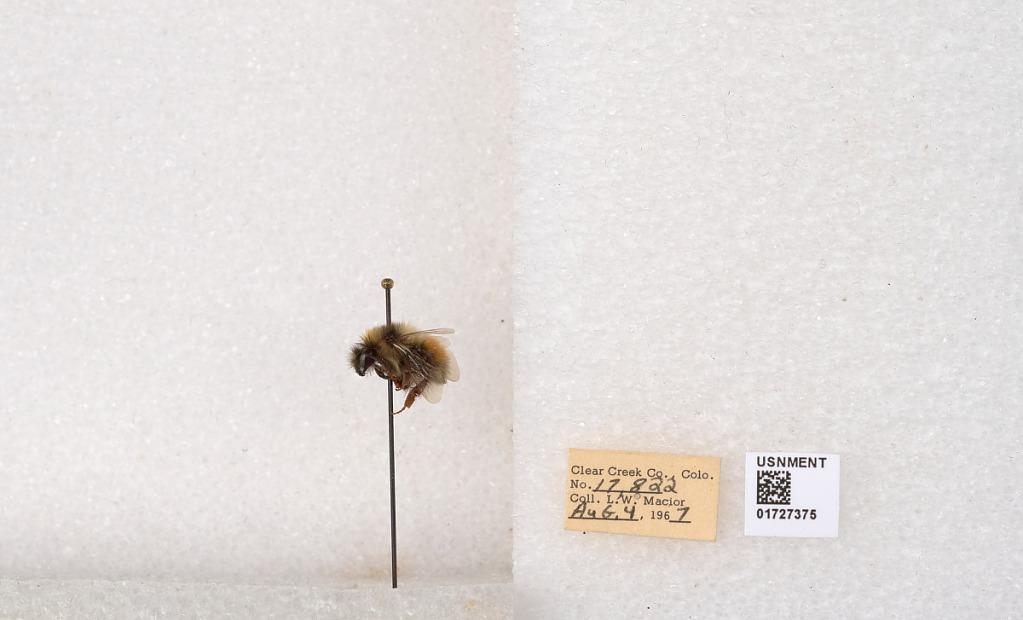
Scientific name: Bombus (Pyrobombus) sylvicola Kirby
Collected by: L. Macior
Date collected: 1967-8-4
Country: United States
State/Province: Colorado
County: Clear Creek
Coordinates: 39.6891, -105.644